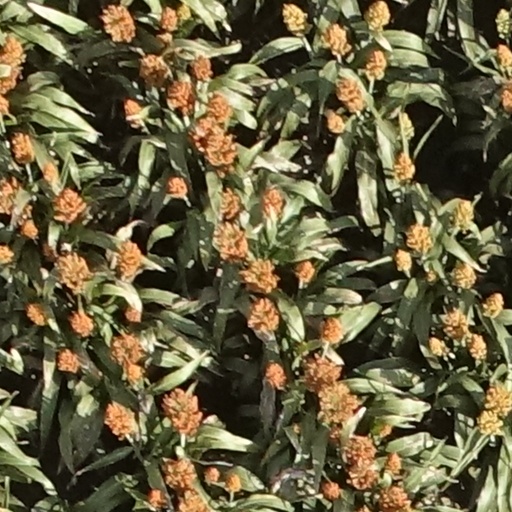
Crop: sorghum